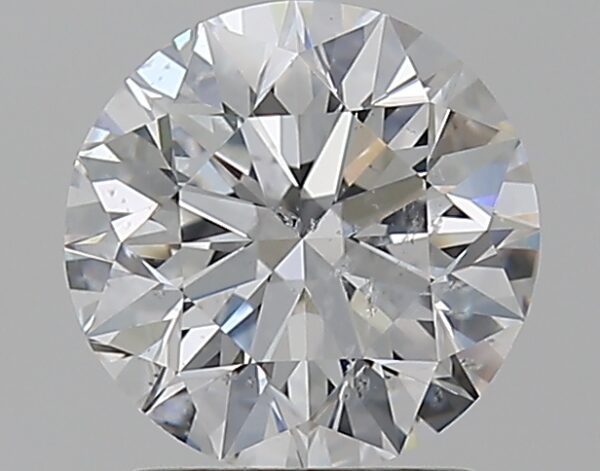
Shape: round
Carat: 1.6
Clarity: SI2
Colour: E
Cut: EX
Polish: EX
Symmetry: EX
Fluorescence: N
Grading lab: GIA
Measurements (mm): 7.39 x 7.43 x 4.7